J. M. DeMatteis

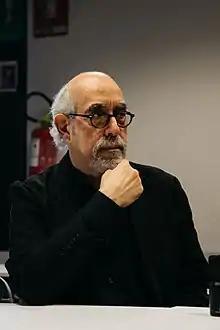
DeMatteis at the 2018 Etna Comics convention in Italy, during an interview

John Marc DeMatteis (born December 15, 1953) is an American writer of comic books, television and novels.